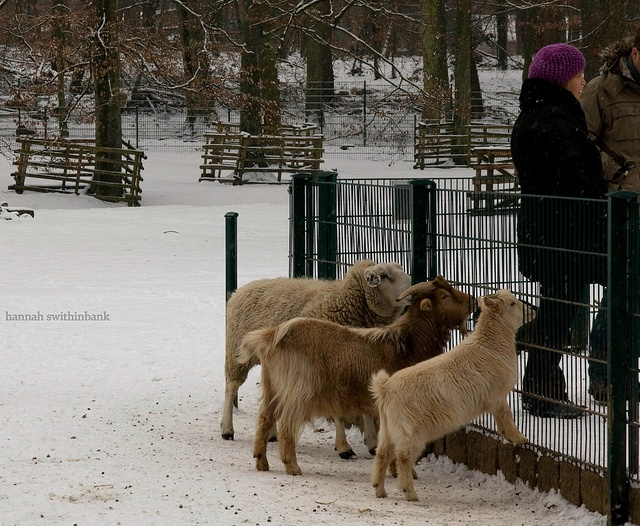
A herd of sheep standing next to a metal fence.
Dogs in a public park gathered around something a small cage.
Three sheep on snowy ground next to a fence with people on the other side.
Three sheep with their noses up against a fence.
Three goats staring at people through a fence.